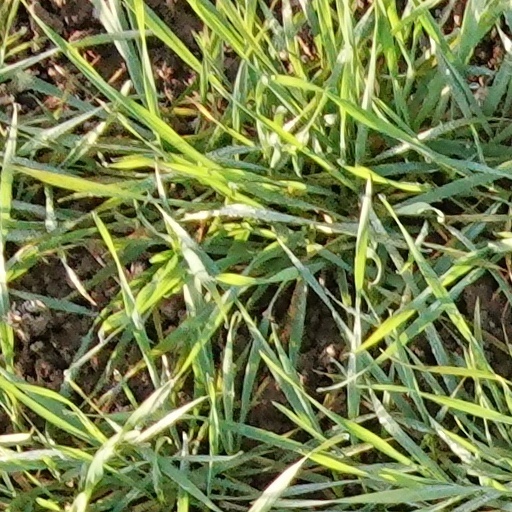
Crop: wheat